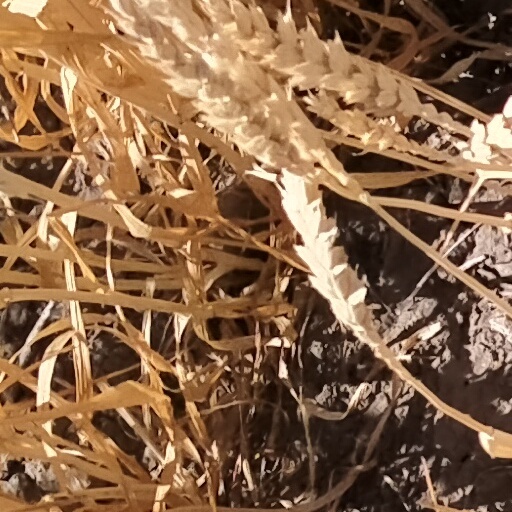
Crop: wheat